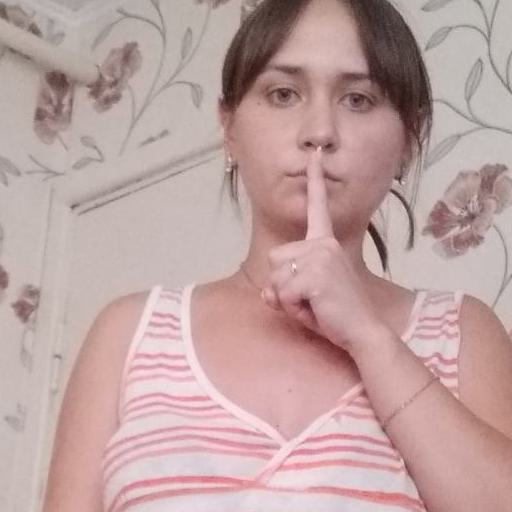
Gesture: mute